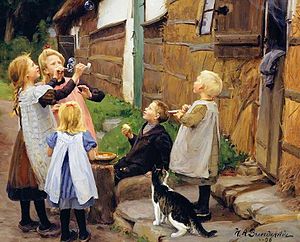
Sæbeboble
H.A. Brendekilde, Sæbebobler, 1905, privat eje.
En sæbeboble er et meget tyndt lag af sæbevand, der udgør en kugle med en iriserende overflade. Sæbebobler holder normalt kun nogle få øjeblikke, inden de brister, enten af sig selv eller ved kontakt med et andet objekt. De bruges ofte til børns nydelse og leg, men deres anvendelse i kunstneroptræden viser, at de også kan fascinere voksne.